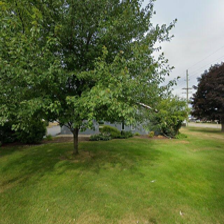
Label: streetView